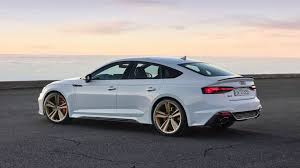
Label: noambulance